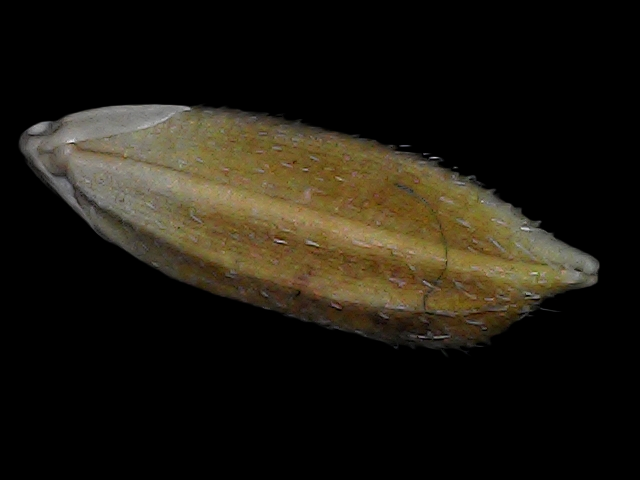
Rice variety: Bd91